Black Combe

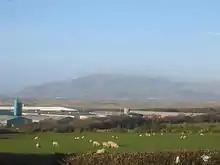
Black Combe viewed over the Duddon Estuary from Barrow-in-Furness

Clearly visible in views of Black Combe from the south and east is the large, dark-coloured glacial corrie, known as Blackcombe, from which the fell's name is derived. Such corries are often known as combes in English place names, a word cognate with the Welsh word "cwm". Adjacent to Blackcombe is a lighter-coloured corrie called Whitecombe.